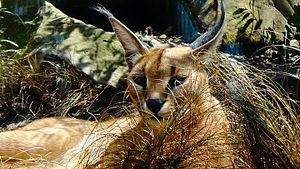
Caracal caracal - caracal - lynx du désert - lynx de Perse
Le Caracal est un félin du genre Caracal largement répandu en Afrique et en Asie depuis le Moyen-Orient jusqu'au sous-continent indien. En 2008, le caracal était classé en catégorie préoccupation mineure sur la liste rouge de l'UICN en raison de sa présence relativement commune notamment en Afrique australe et en Afrique de l'Est. Le caracal est néanmoins considéré comme menacé en Afrique du Nord et rare en Asie centrale et en Inde.